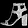
Label: Sandal